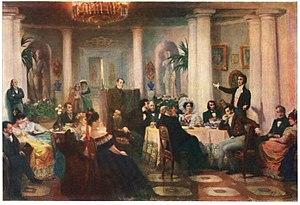
Adam Mickiewicz, né le 24 décembre 1798 à Zaosie ou à Nowogródek et mort le 26 novembre 1855 à Constantinople, est un poète et écrivain polonais, considéré comme l'un des plus grands poètes romantiques.